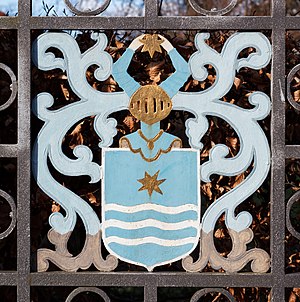
Niels Juel / Andet
Niels Juels våbenskjold i porten til Roskilde Kloster.
Admiral Niels Juel var en dansk søofficer. Han var søn af Erik Juel til Hundsbæk og bror til Jens Juel, baron af Juellinge. Han blev født i Christiania i Norge, hvortil moderen var rejst mens Albrecht von Wallensteins hær havde gjort indfald i Jylland 1627-1628, hvor familien ellers indtil da havde boet.